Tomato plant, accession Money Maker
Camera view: tilt-top (135 deg); turntable rotation: 270 degrees
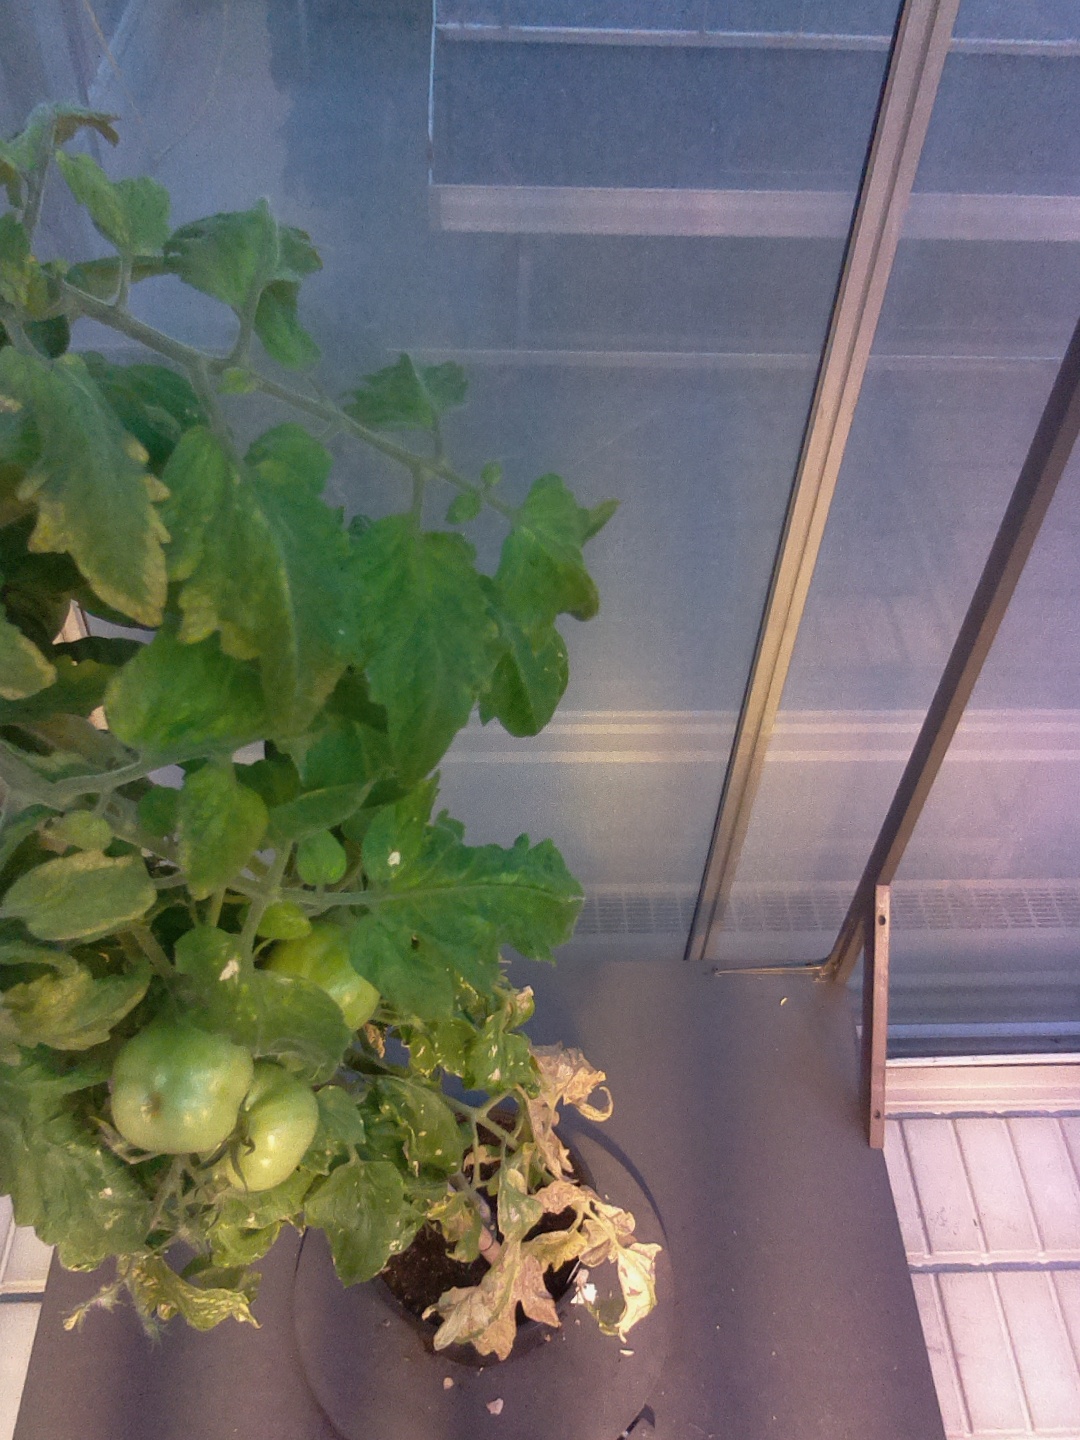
BBCH growth stage 78: 80% -90% of final fruit size